Answer in natural language. How many Chairs are visible in the scene? Choose between the following options: 2, 3, 2, 0 or 4
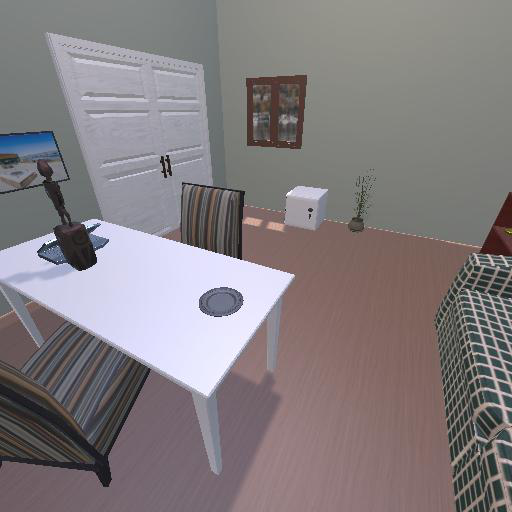
<answer>2</answer>